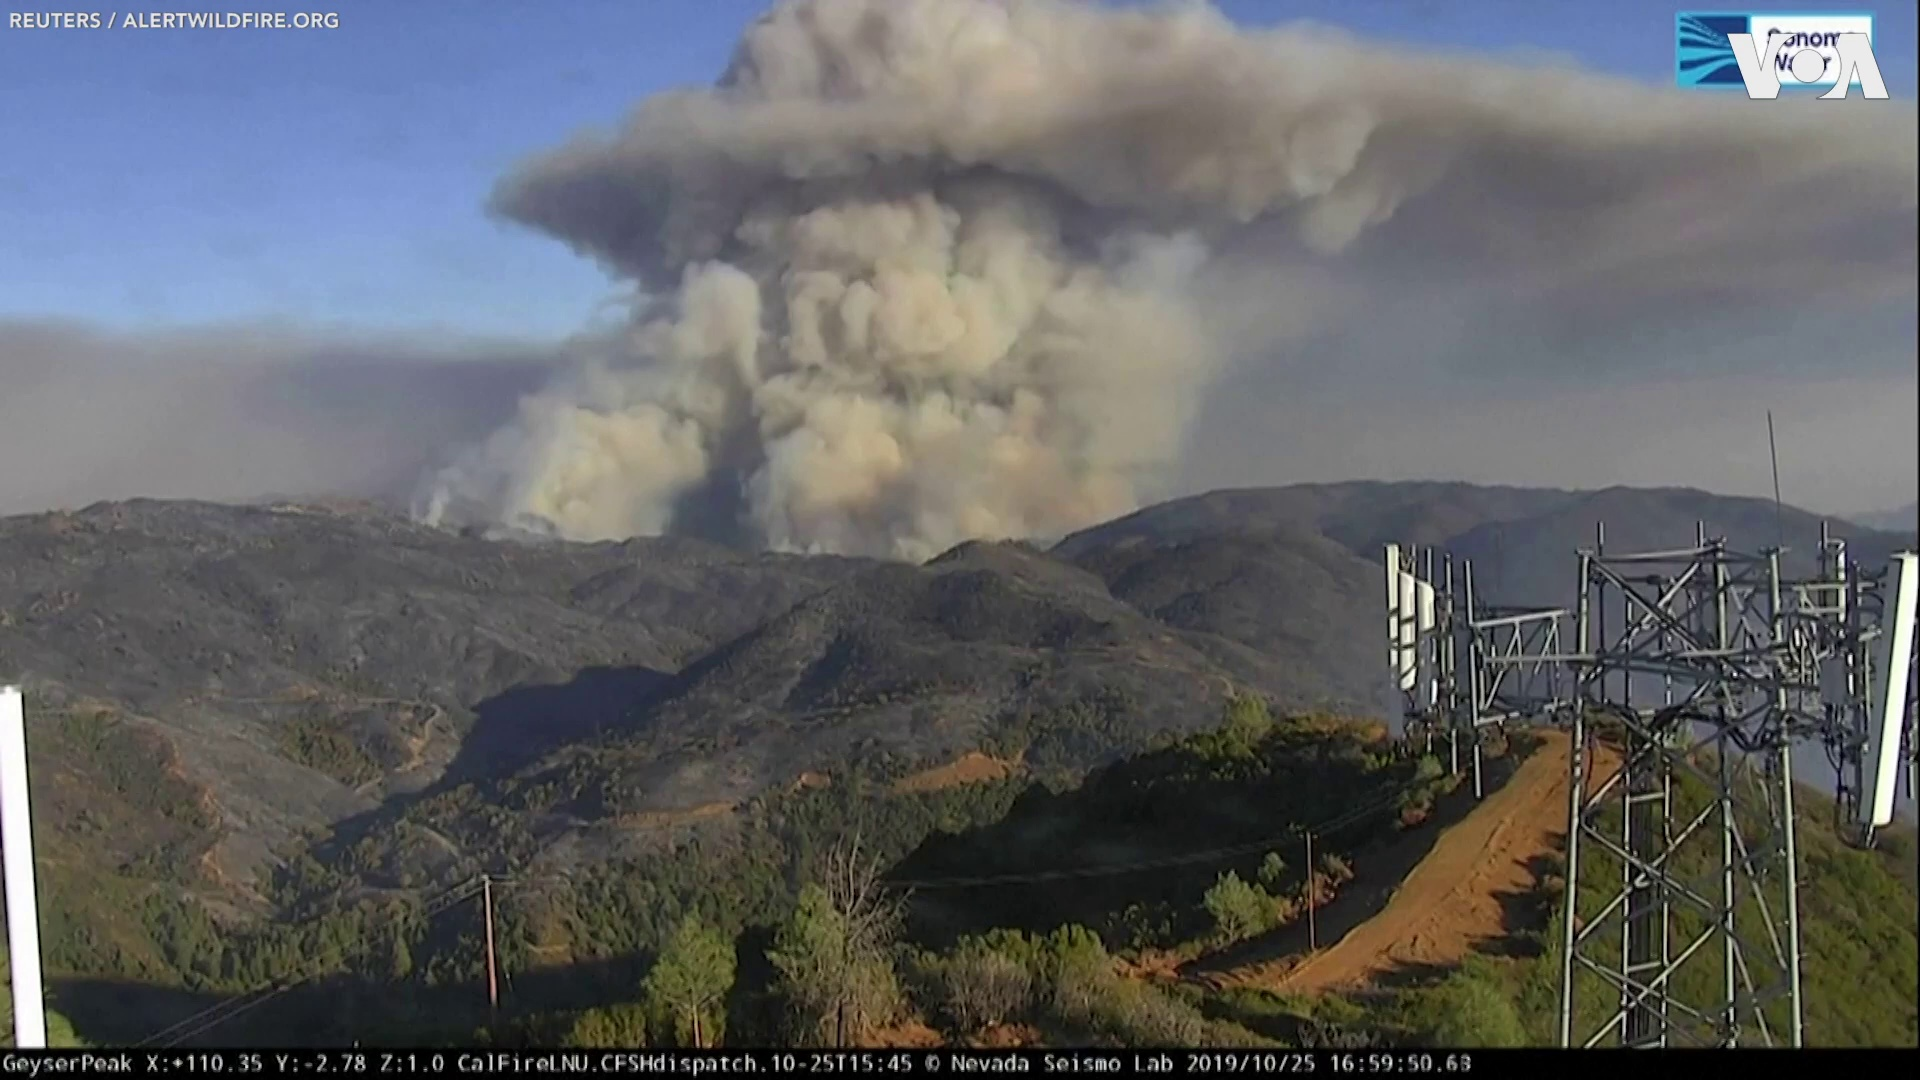
Fire: no
Smoke: yes